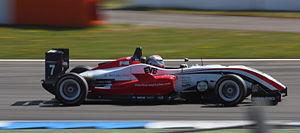
Nicolas Marroc, né le 5 décembre 1986 à La Roche-sur-Yon, est un pilote automobile français.